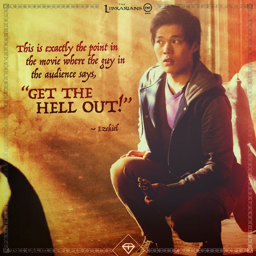
this is exactly thee point in the movie where the guy in the audience says , person